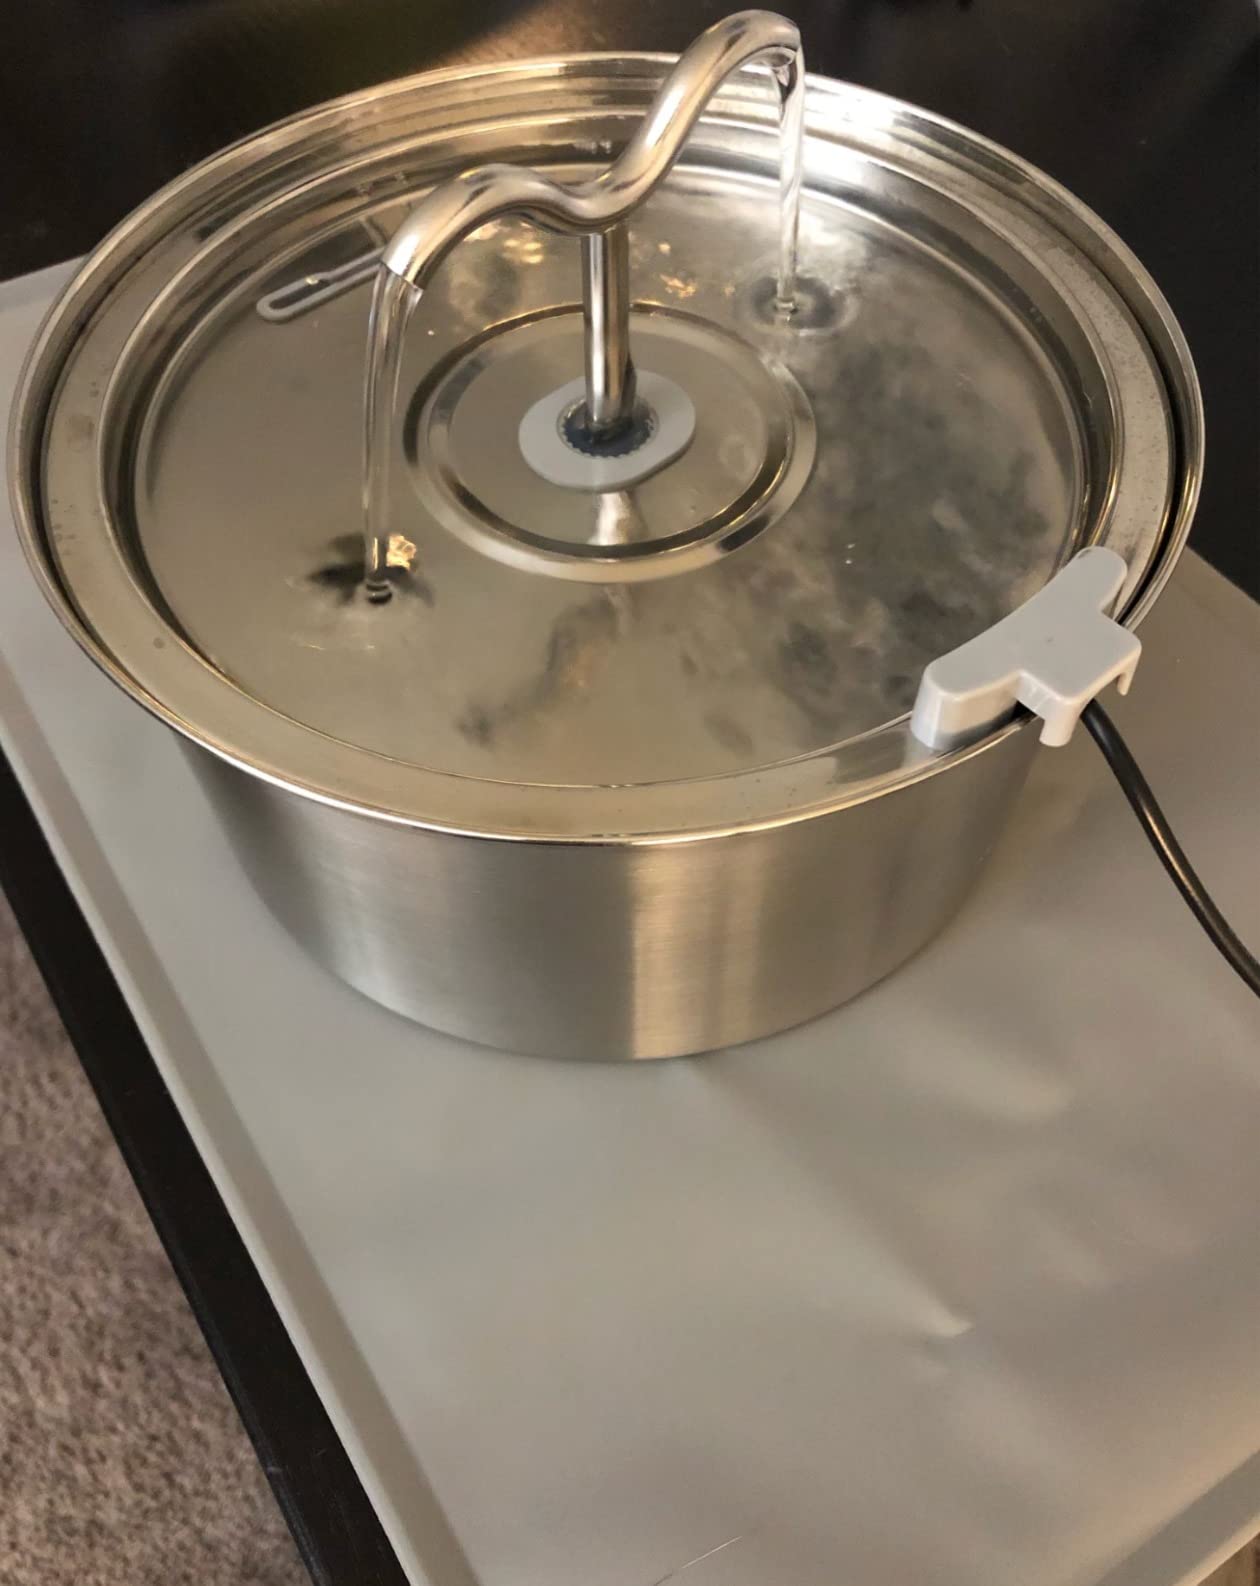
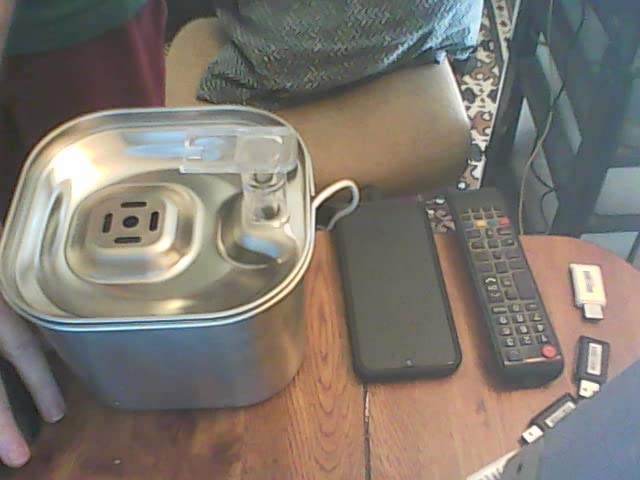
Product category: items_bowl
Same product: no